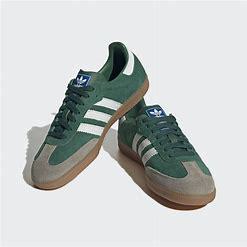
Brand: Adidas
Model: Samba